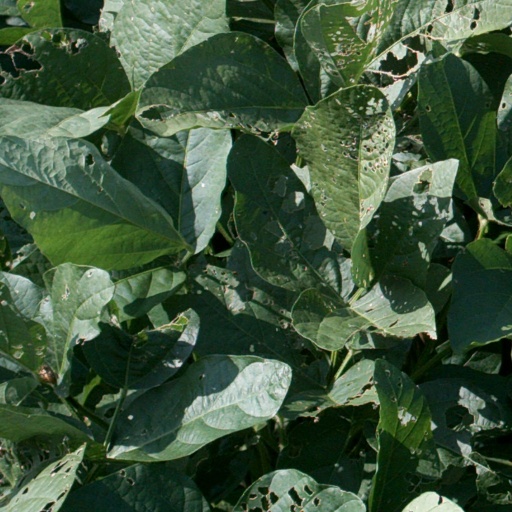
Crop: soybean